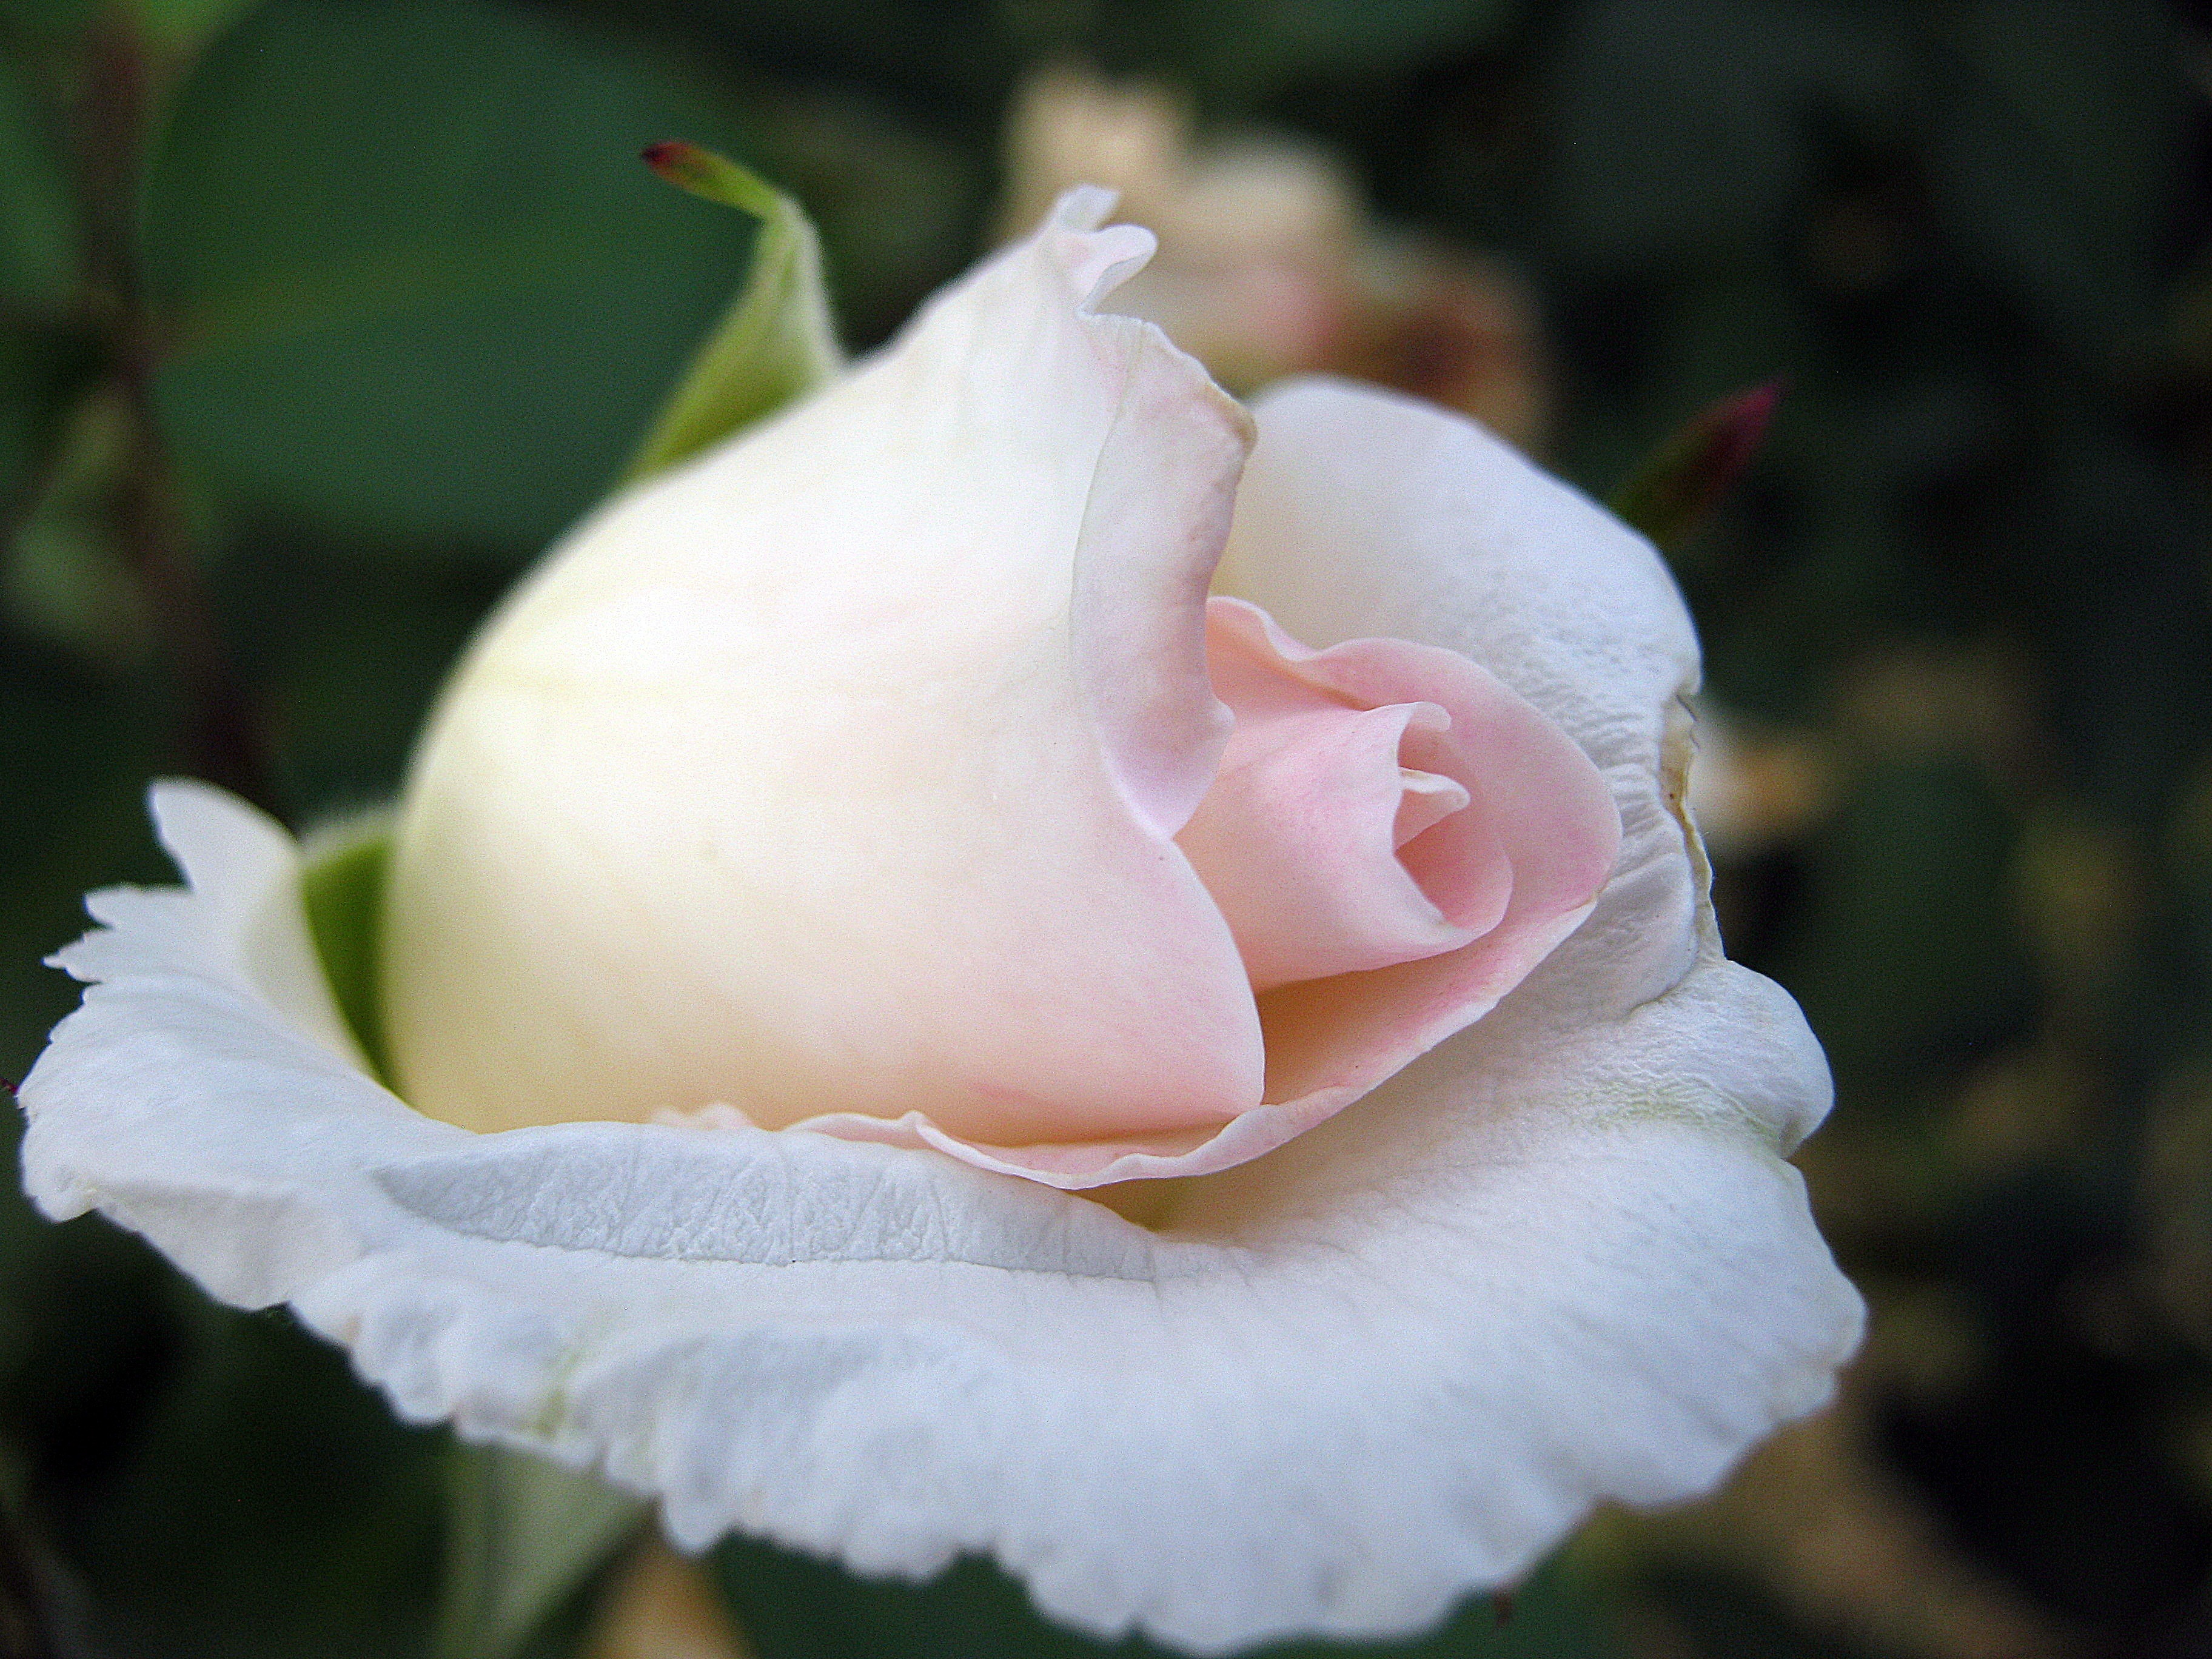
blossom, plant, flower, petal, rose, spring, botany, pink, flora, close up, bud, macro photography, flowering plant, garden roses, rose family, land plant, rose order